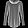
Label: Shirt